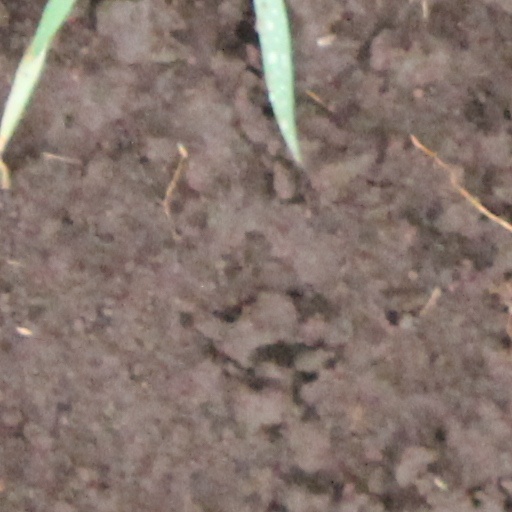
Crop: wheat